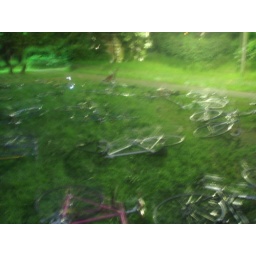
bikes in grass